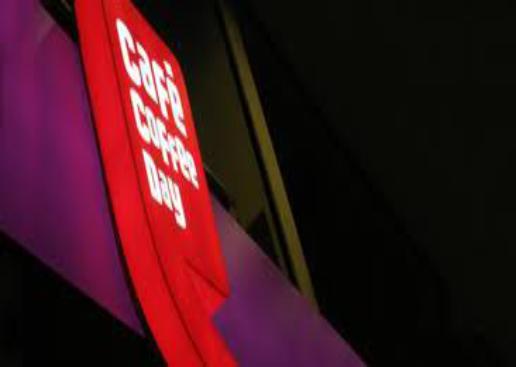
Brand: Cafe Coffee Day
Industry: Food